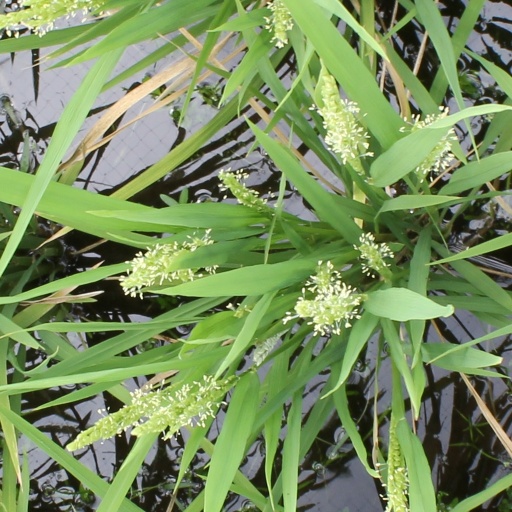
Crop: rice